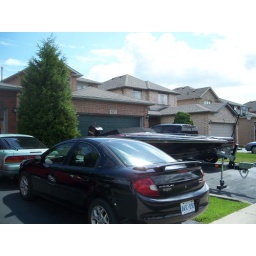
suburbia . . . wall to wall car and toys in every driveway